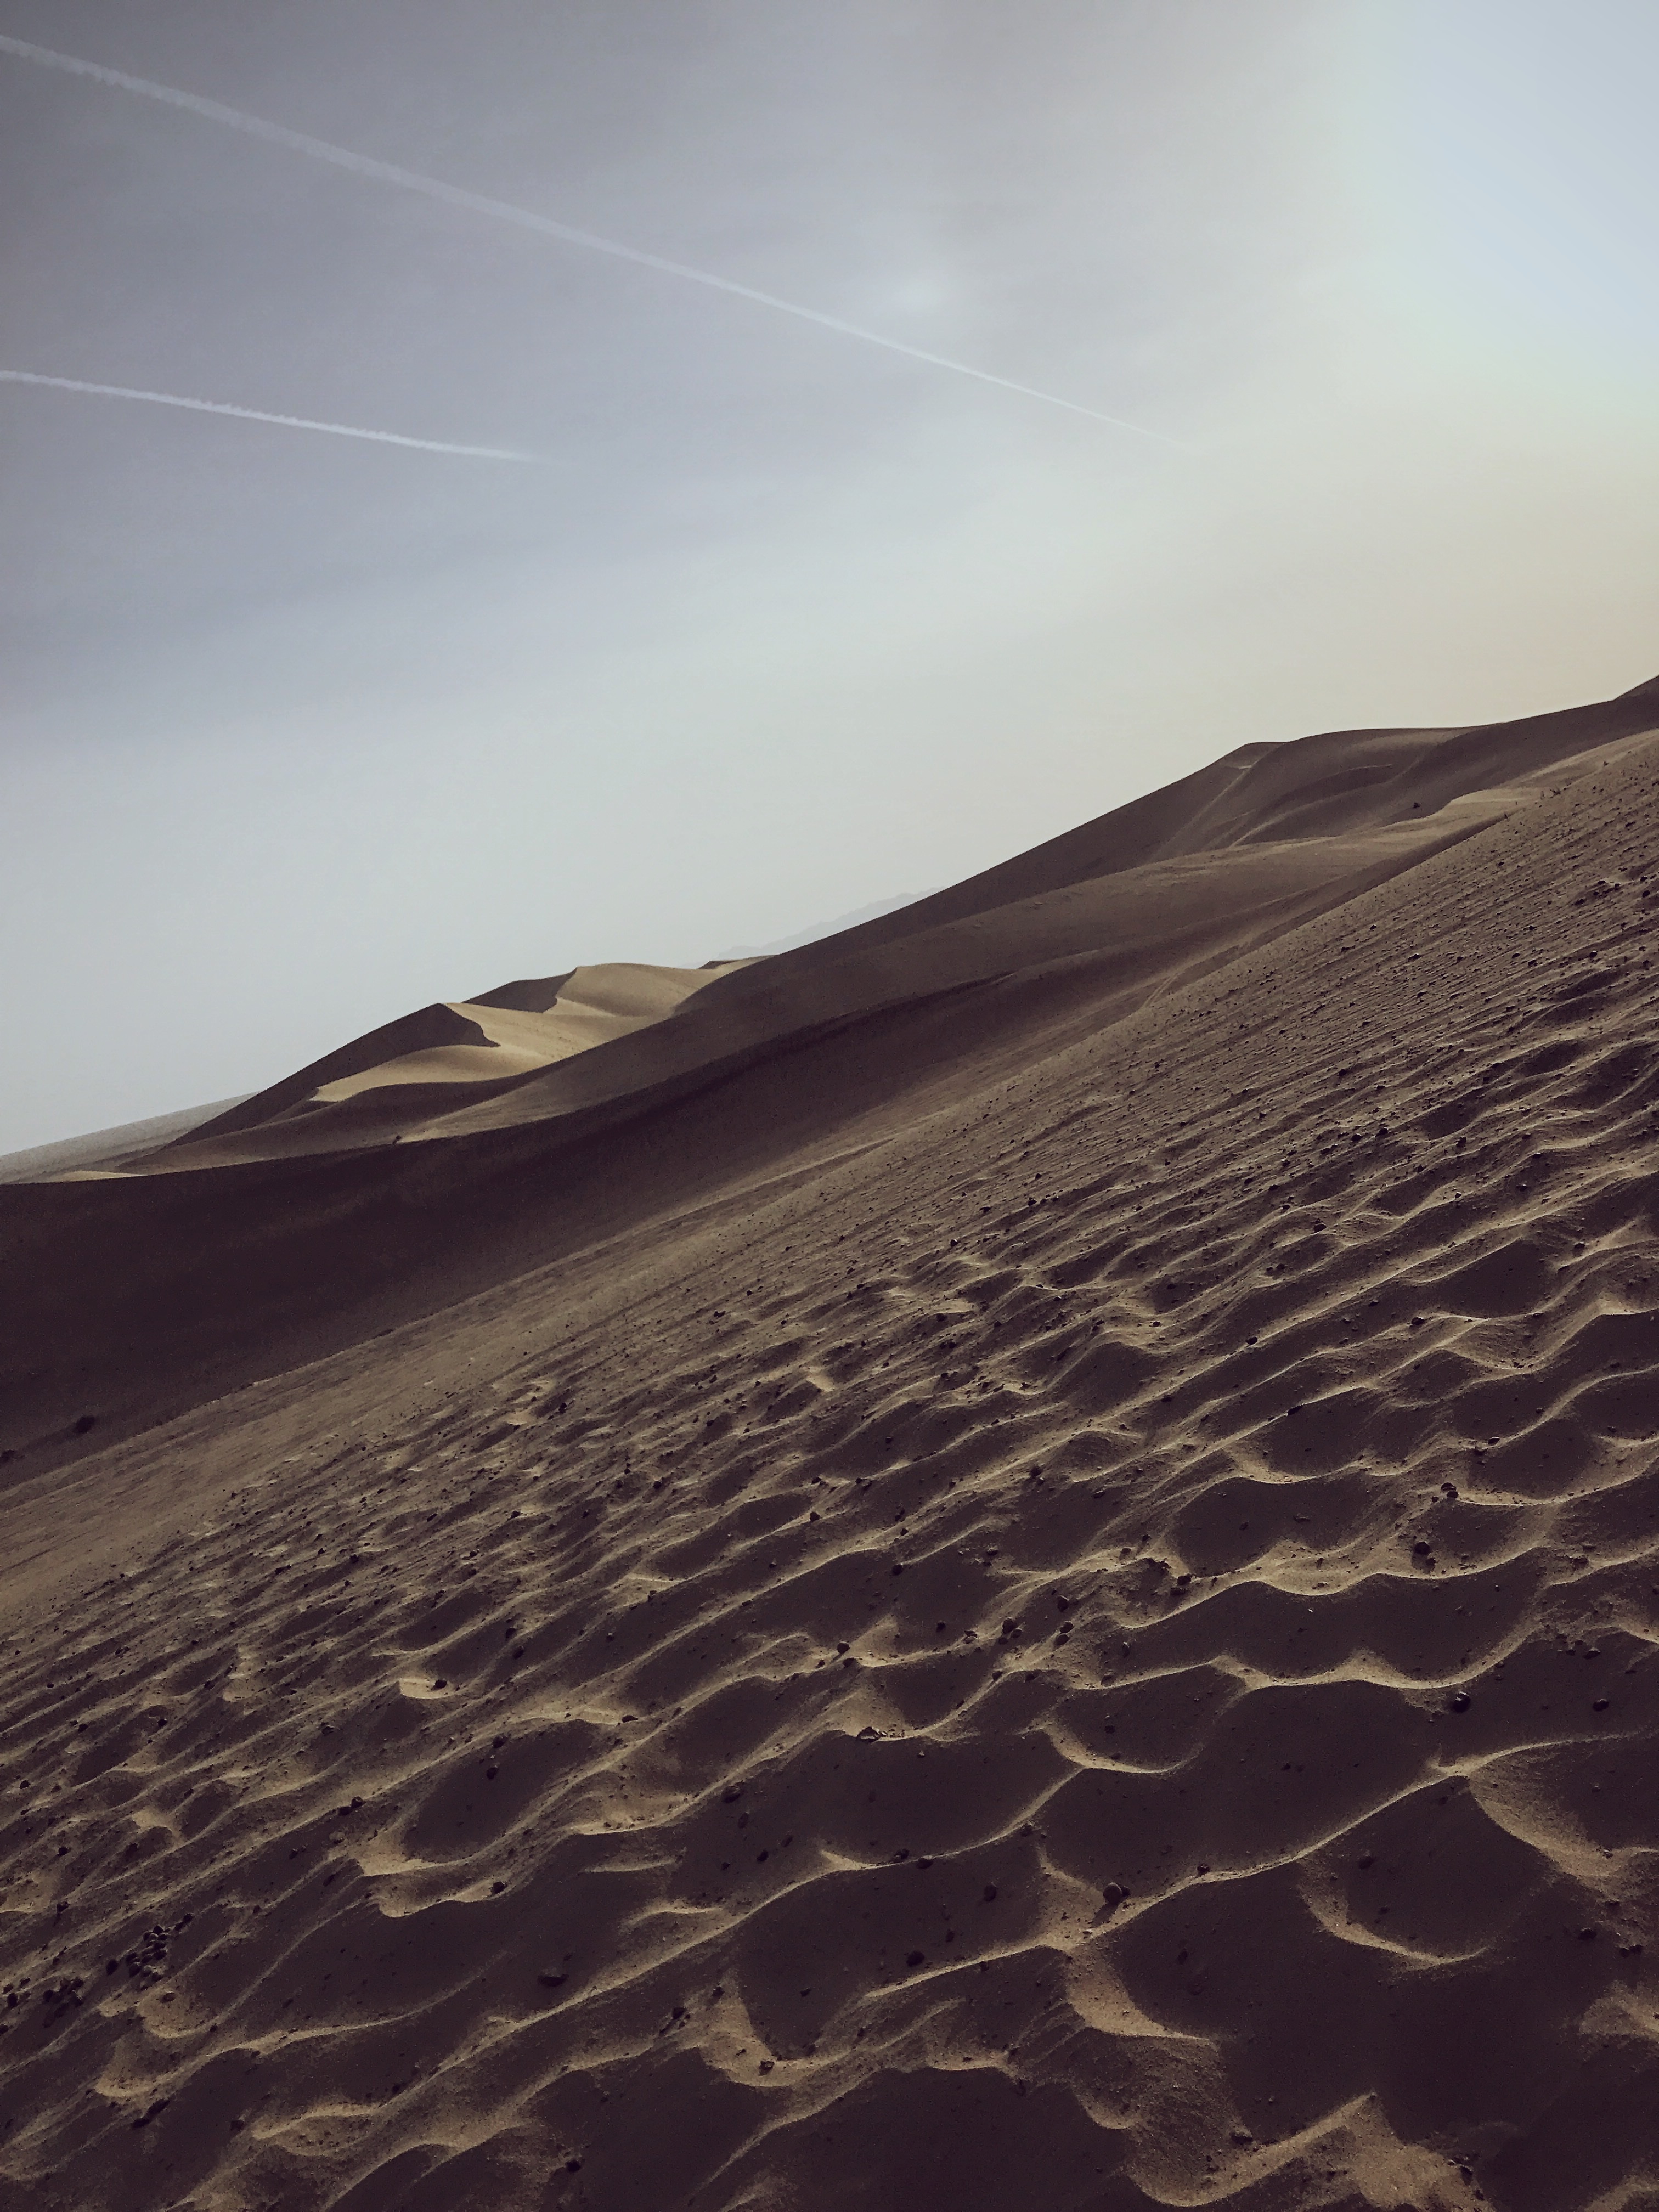
landscape, sea, sand, horizon, desert, dune, material, plateau, habitat, sahara, wadi, mingsha, landform, erg, natural environment, geographical feature, aeolian landform